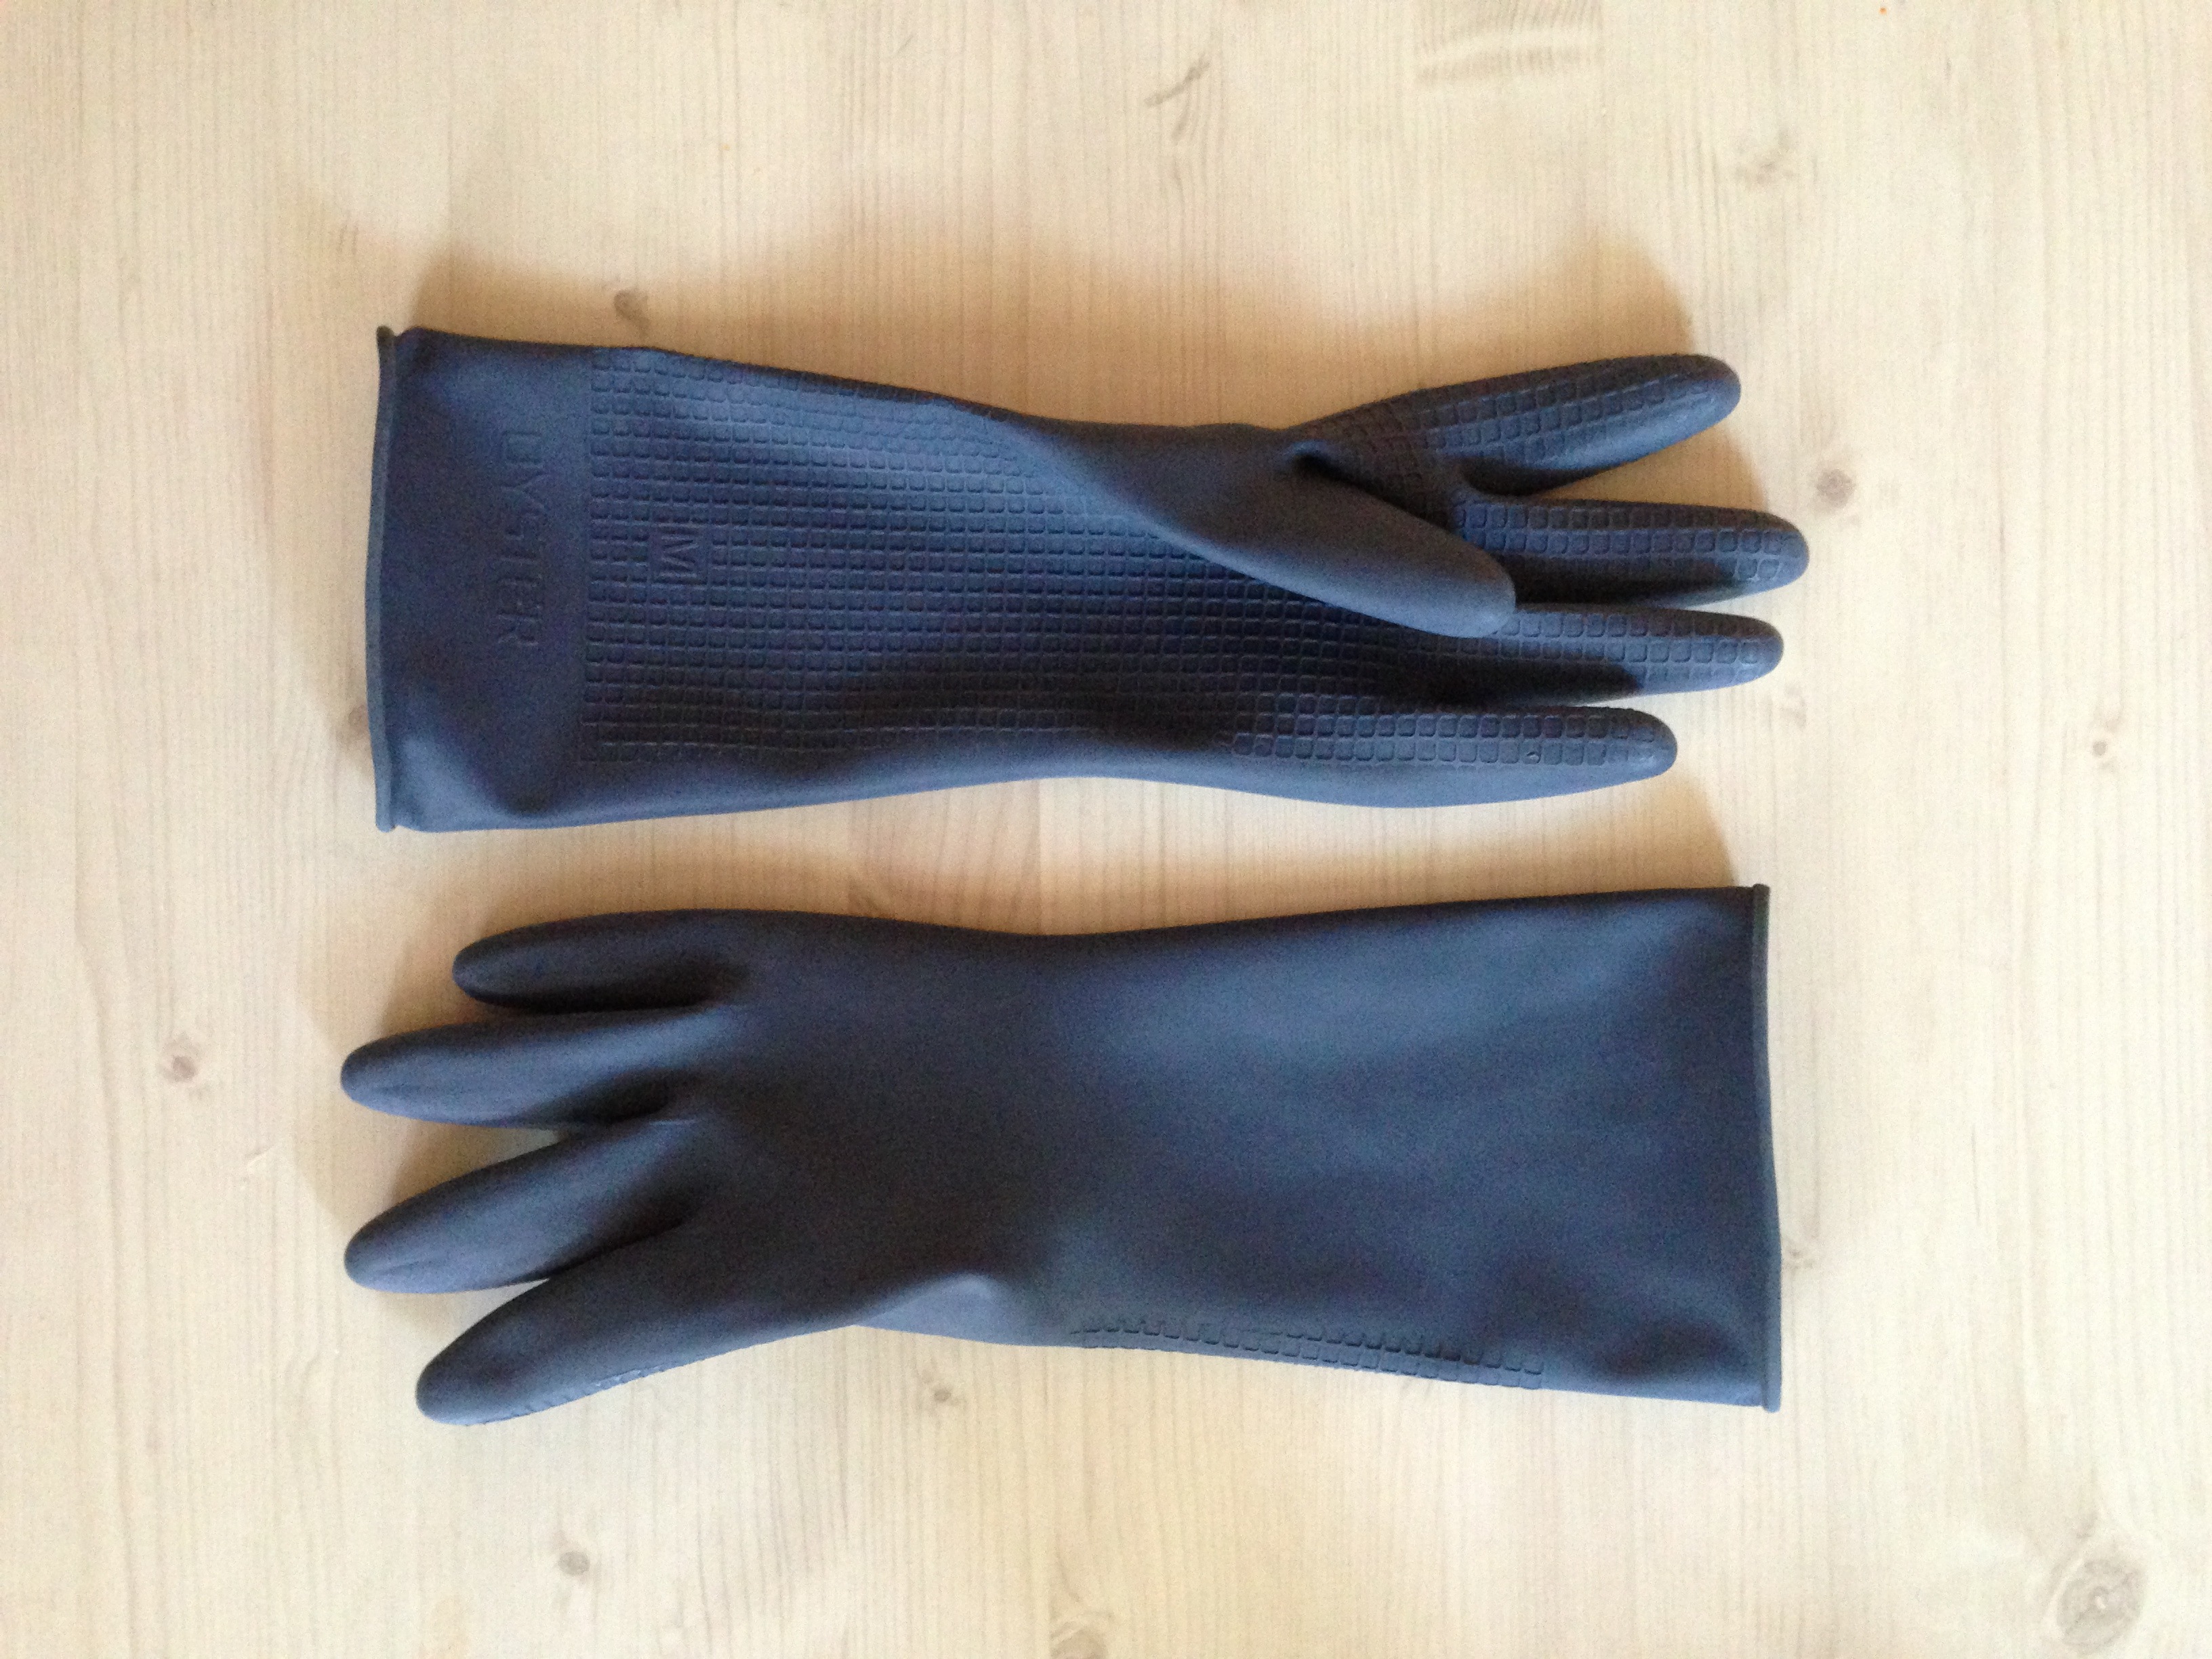
hand, glove, finger, clean, housework, black, arm, cleaning, rubber, gloves, hygiene, protective, latex, fashion accessory, safety glove, formal gloves